Eduardo Chillida

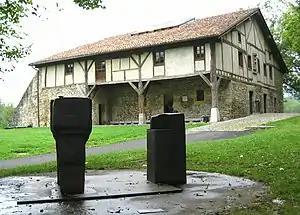
The farmhouse at the Chillida Leku museum

In the early 1980s Chillida and his wife bought a sixteenth century Basque farmhouse and surrounding land at Hernani near San Sebastián to establish a permanent place to display his work in a natural environment. This opened in the 1990s as "Chillida Leku", an open-air museum where visitors could wander among the sculptures. The museum closed by 2011 but reopened in 2019 with the backing of Hauser & Wirth, a Swiss modern art gallery. "Leku" means 'place' in Basque.